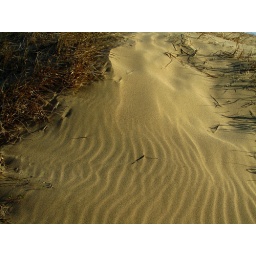
A river of sand in the early morning.